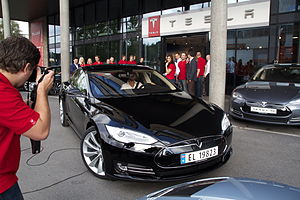
Tesla Model S / Salgsstatistik og markeder / Europa
Første levering til det europæiske marked fandt sted ved Teslas forretning i Oslo i august 2013.
Tesla Model S er en femdørs elbil i luksusklassen produceret af Tesla Motors. Ifølge producenten er den verdens første elektriske luksussedan. Det amerikanske Environmental Protection Agency har vurderet, at Model S er den elbil på markedet med størst rækkevidde. Modellen kom på gaden i USA i 2012, i Europa i 2013 og i Asien i 2014. Ved udgangen af december 2015 var der i alt solgt flere end 100.000 Model S – heraf 60.000 i USA, 10.000 i Norge og 3300 i Danmark. Startprisen i Danmark var, til og med 2015, 580.000 kr., som følge af at elbiler var fritaget for registreringsafgift. I 2016-2020 udfases den danske afgiftsfritagelse for elbiler, herunder også Model S, så startprisen pr. 6. marts 2016 er 754.757 kroner, hvoraf registreringsafgift og moms udgør 266.000 kr.